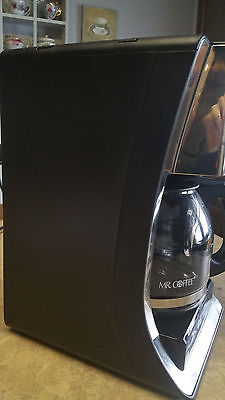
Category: coffee maker